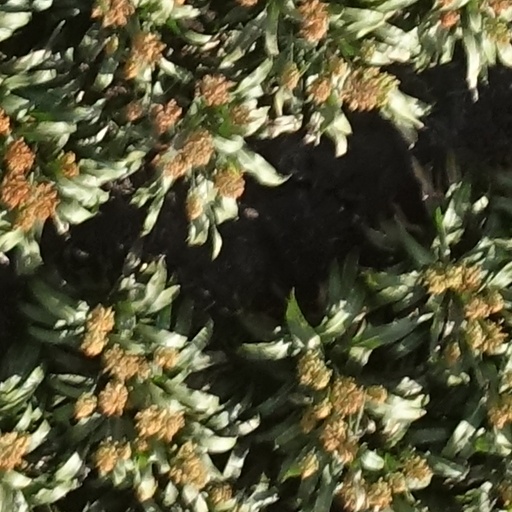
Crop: sorghum